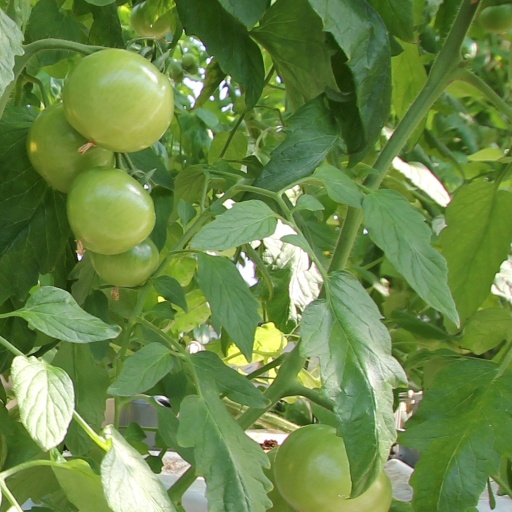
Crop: tomato